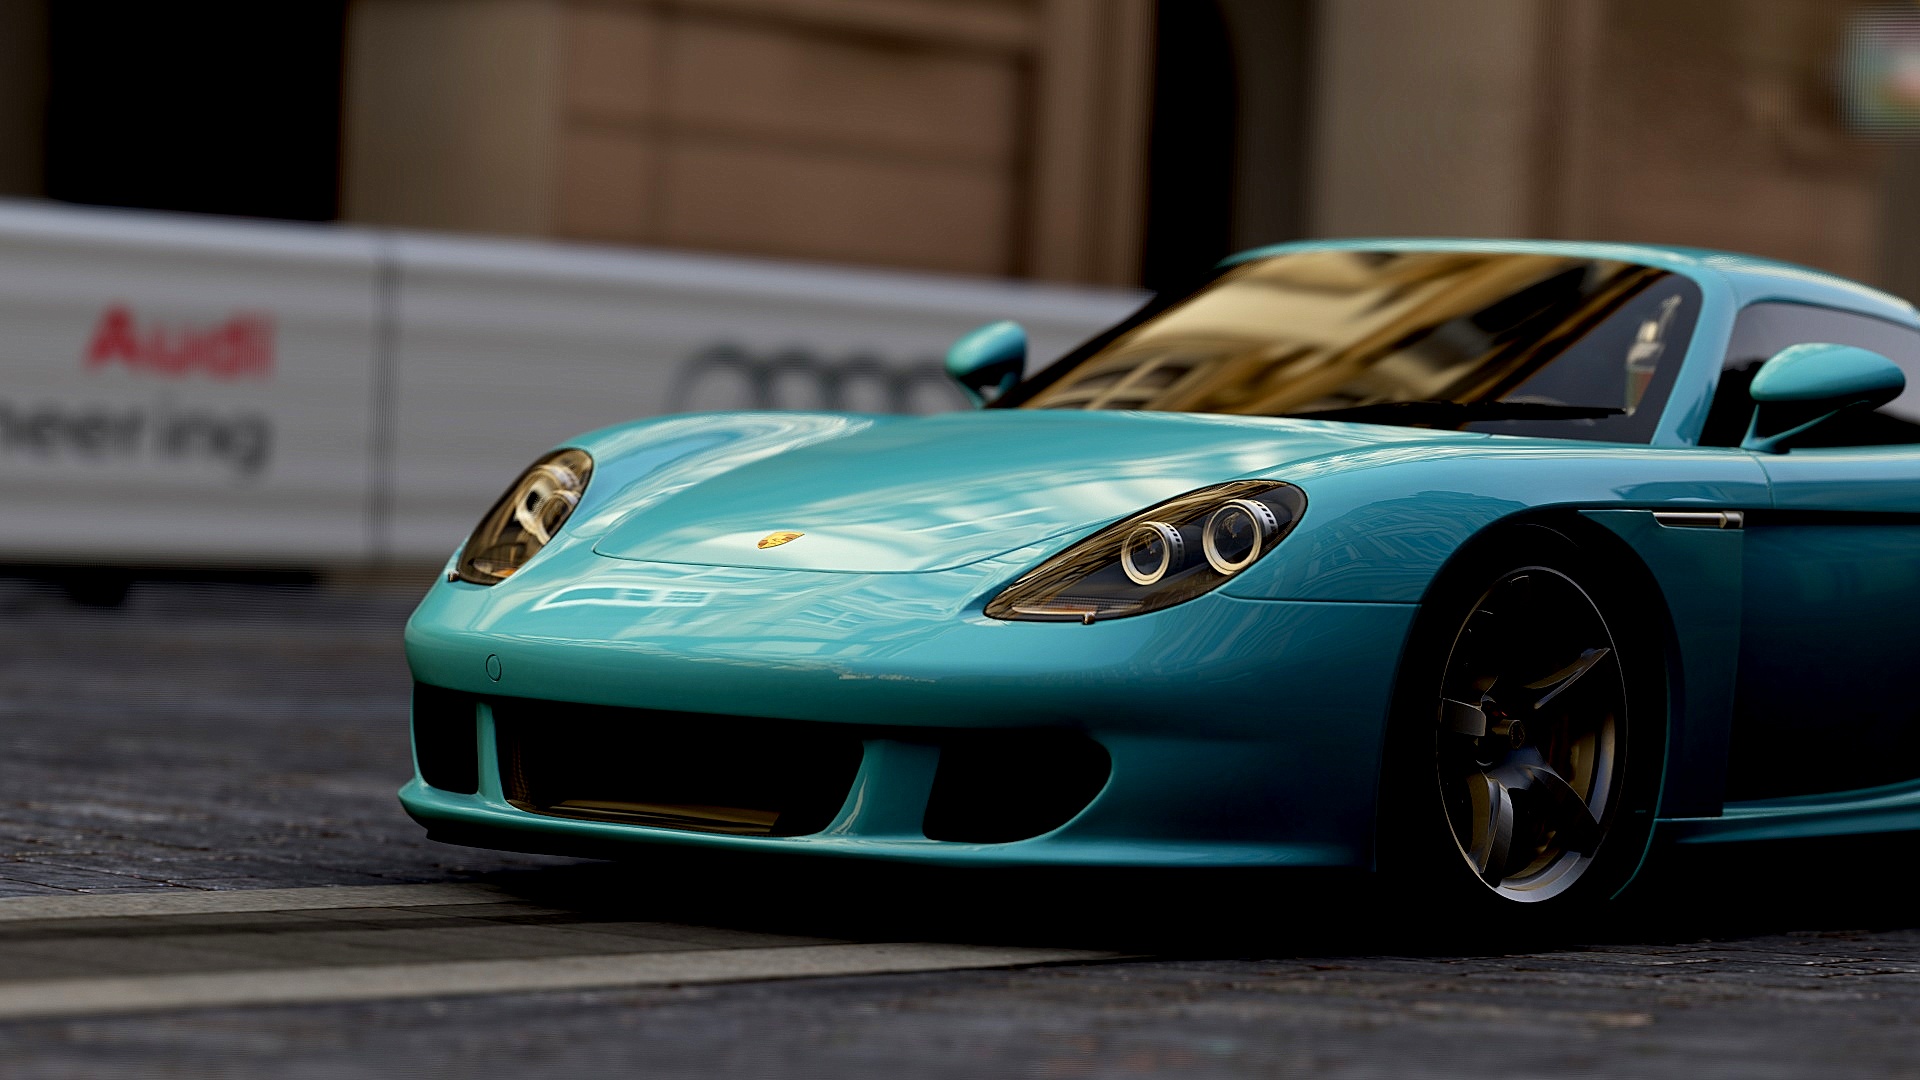
car, wheel, vehicle, sports car, supercar, porsche, land vehicle, automobile make, automotive exterior, automotive design, luxury vehicle, performance car, porsche carrera gt